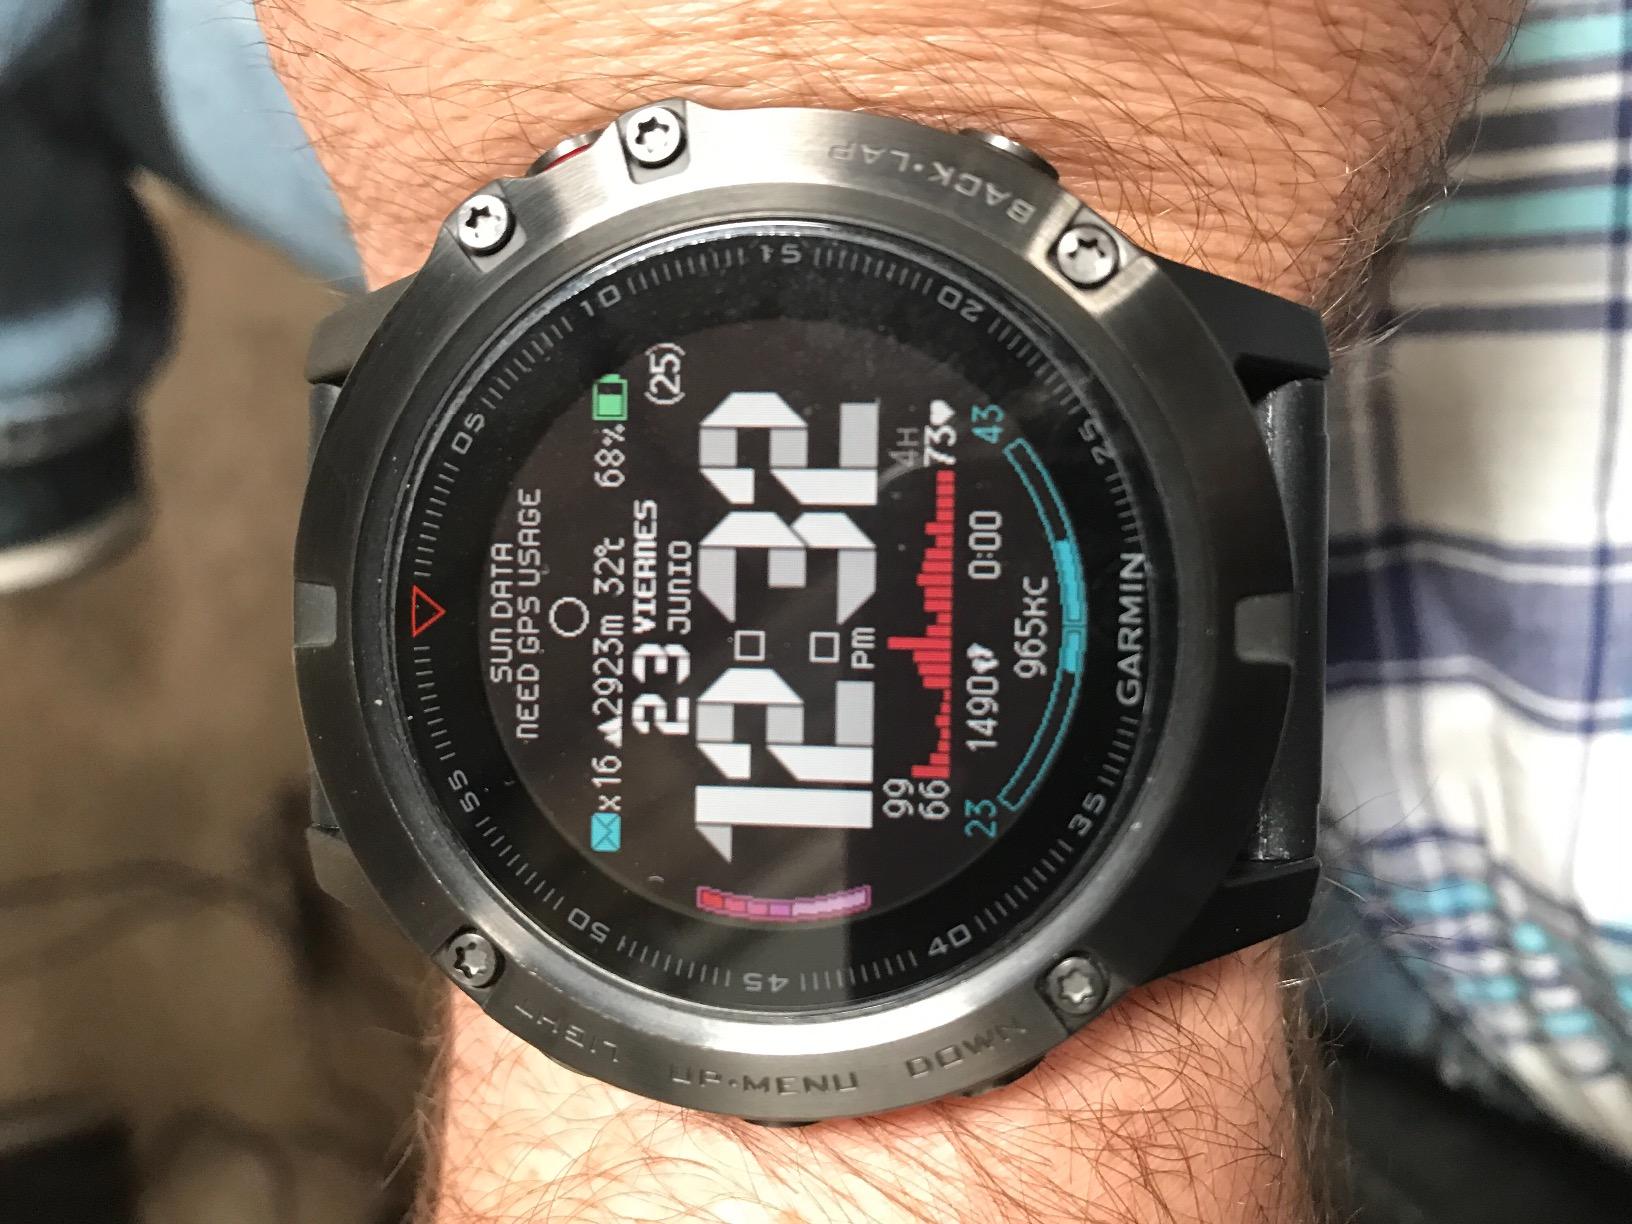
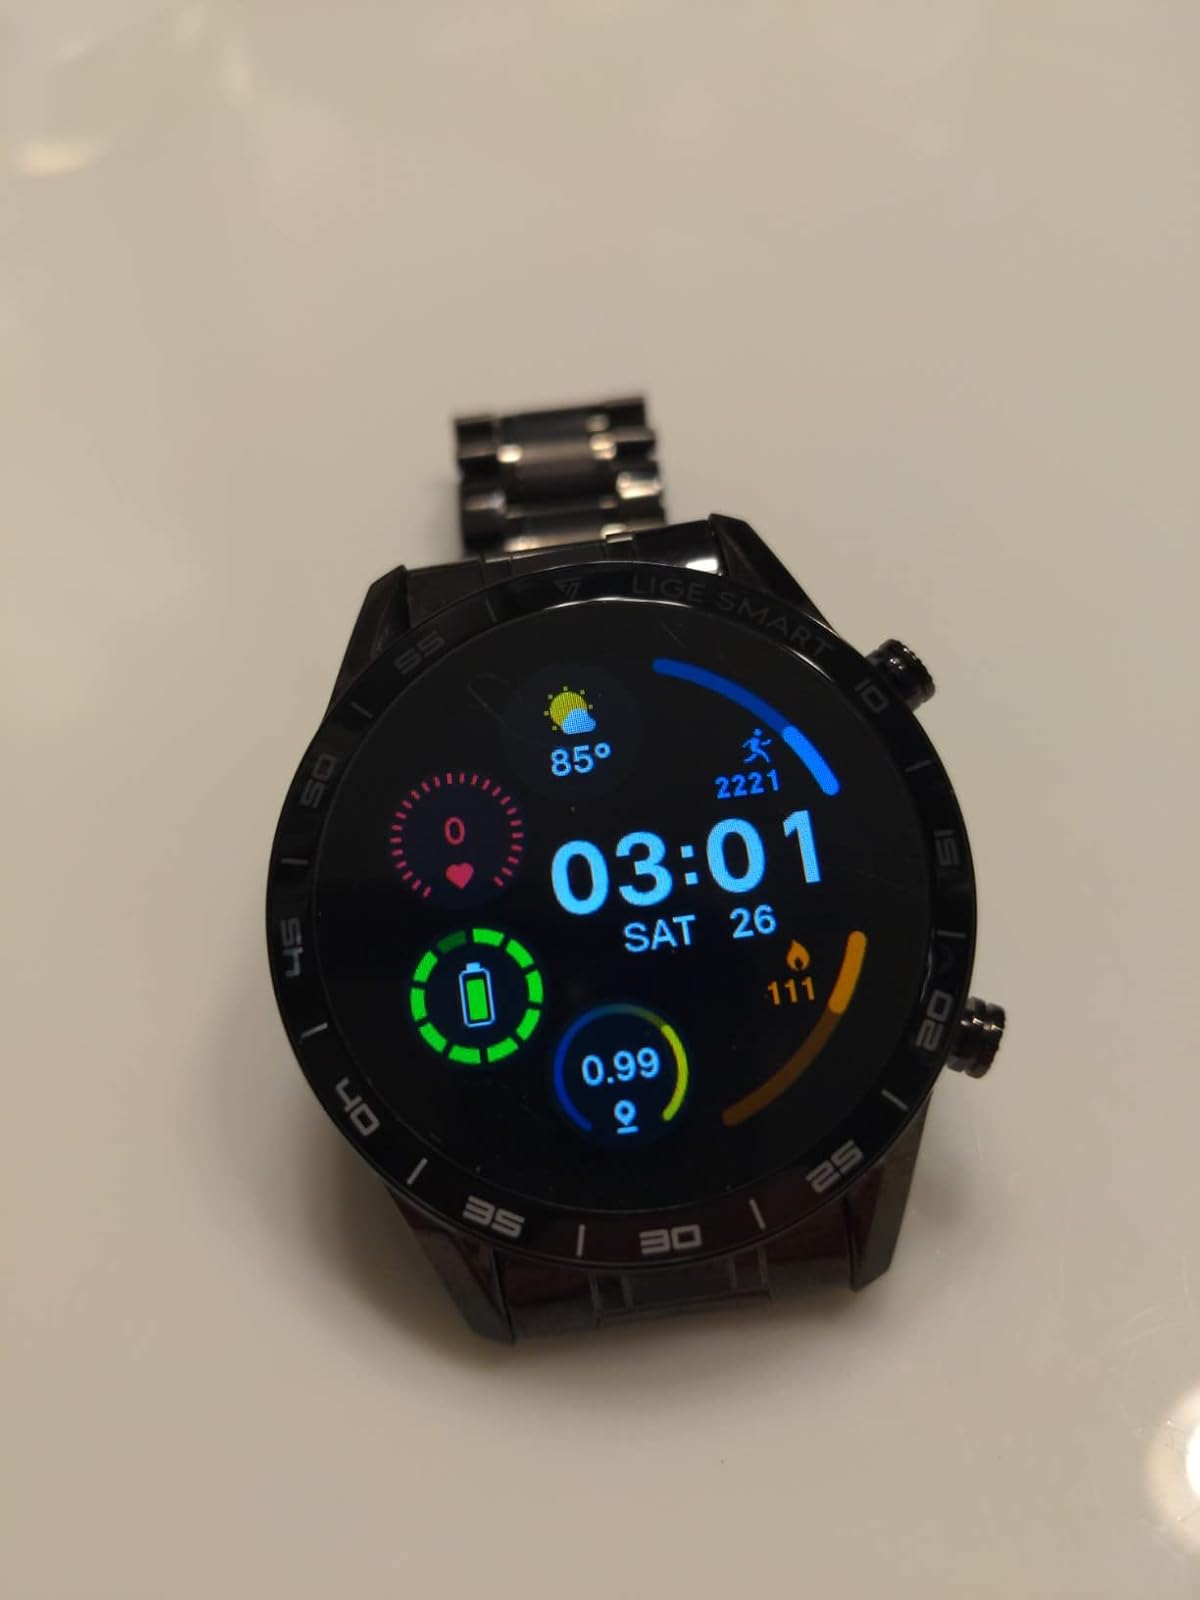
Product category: smartwatch
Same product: no